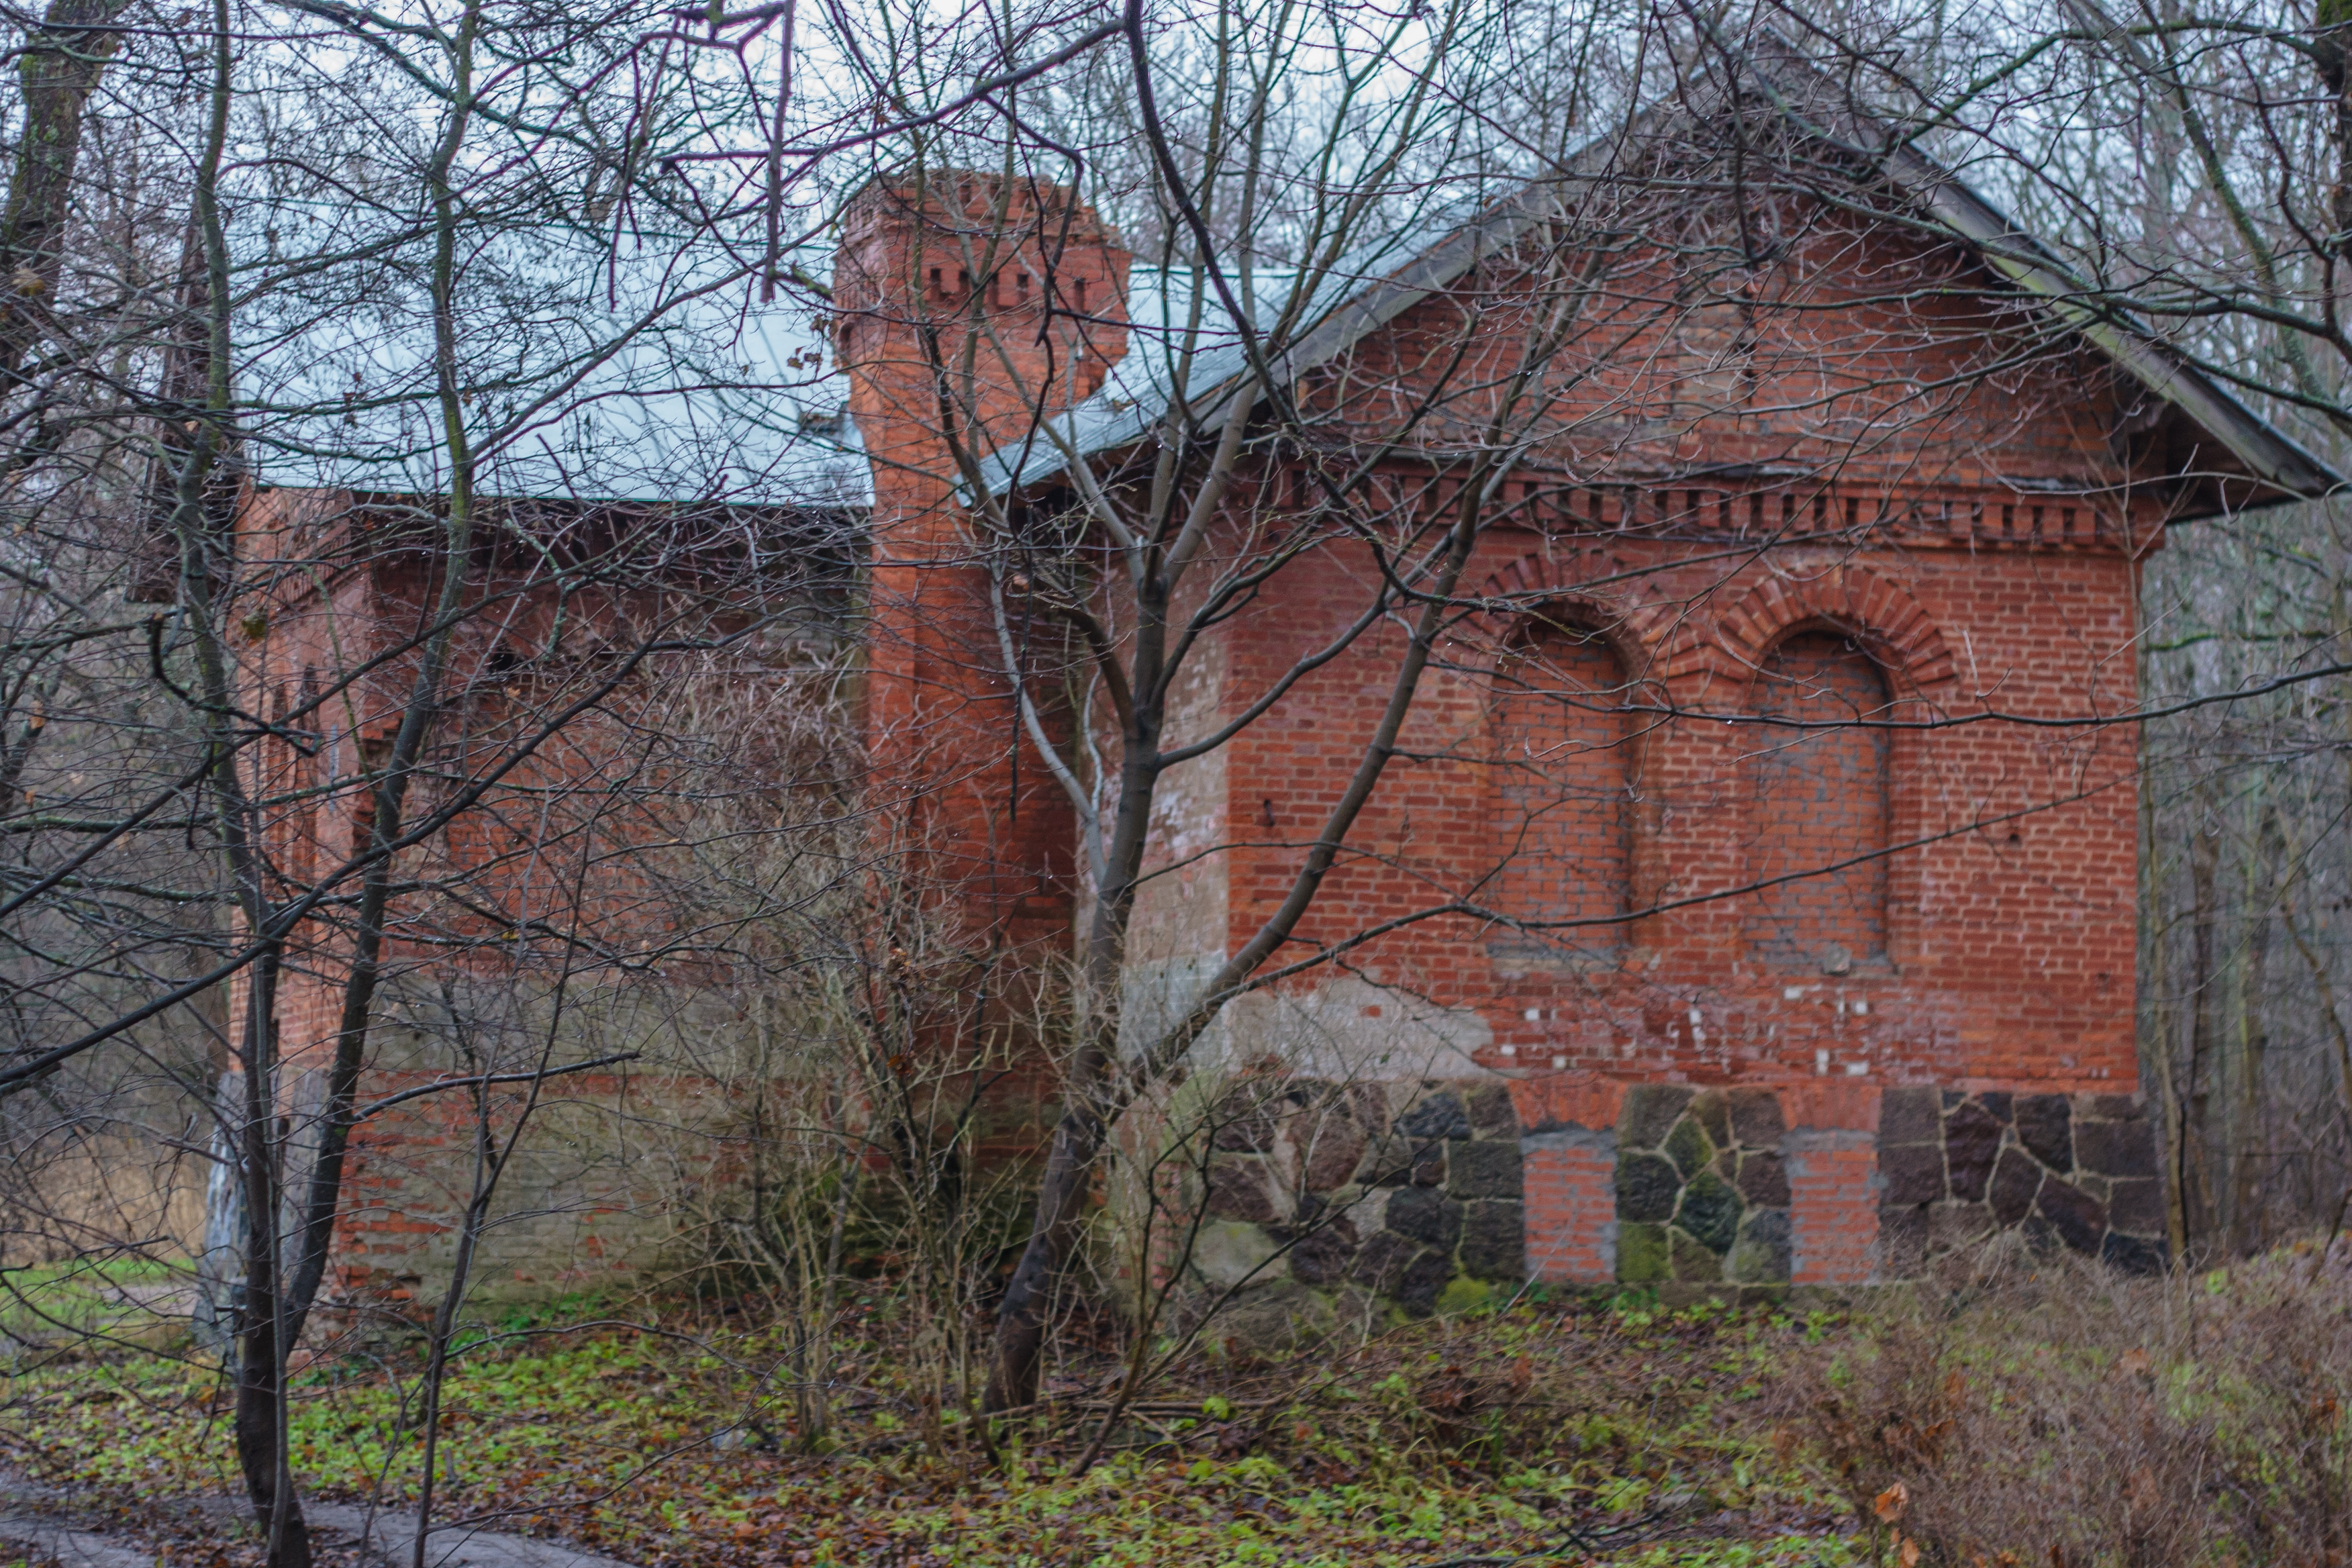
image, property, house, architecture, brick, tree, building, estate, brickwork, home, ruins, branch, plant, mansion, medieval architecture, manor house, roof